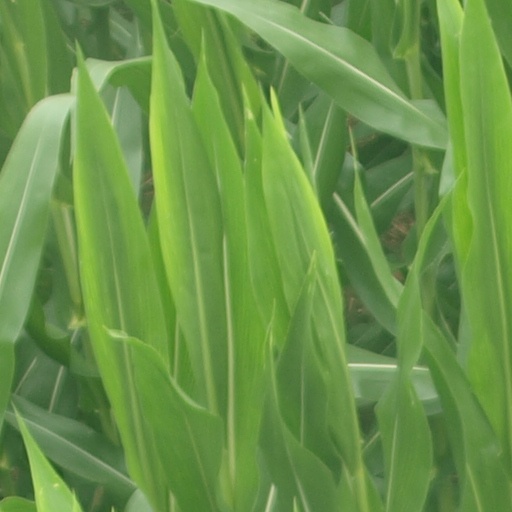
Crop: maize; corn